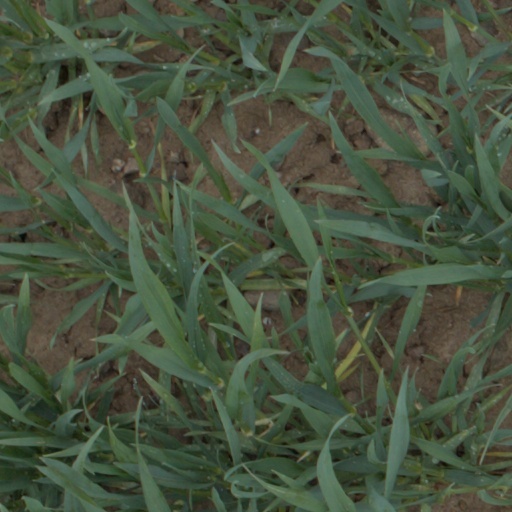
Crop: wheat